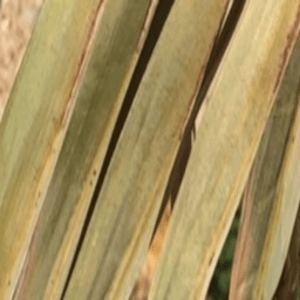
Label: Magnesium Deficiency